History of Alfa Romeo

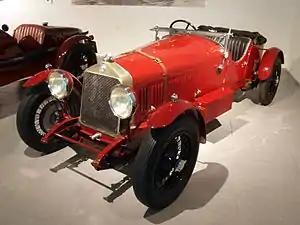
A 1929 Alfa Romeo 6C 1500

Participation in competitions was a means of increasing sales of civilian cars, and therefore it was essential to launch a model that, in the wake of winning the world championship, would drive sales by attracting new customers. Therefore, in 1927 Alfa Romeo presented the 6C 1500, which was an easy to handle, compact model. Designed by Jano, the 6C 1500 was derived from the P2 and was, from a technological point of view, equipped with exceptional features: it was fitted with a six-cylinder, overhead-valve engine of 1.5 L displacement, which was equipped with a single-shaft timing system. It was later upgraded by installing a double overhead camshaft on the Sport version. Due to the company's inefficiencies, however, the model was marketed at an excessively high price. In addition, the short-wheelbase version, which was the sports one, was not as successful as hoped, so the launch of the new car did not allow the Milanese automaker to capitalize on its victory at the world championship. Despite its lack of success, the 6C was nonetheless the progenitor model of a series of cars that would later go down in automotive history because of their performance, styling and reliability. The 6C 1500 was followed by the 6C 1750, which was derived from the parent model through an increase in engine displacement. The 6C 1500 Sport won, for the first time for Alfa Romeo, the Mille Miglia (1928). This success was followed by two more victories (1929 and 1930) that were achieved by the 6C 1750.